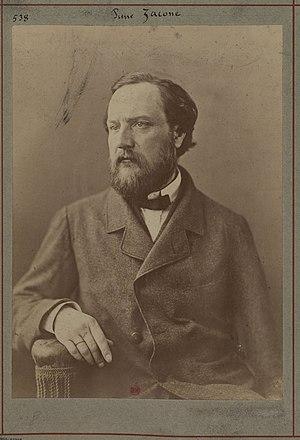
Pierre Zacone
Pierre Zaccone, né à Douai le 2 avril 1818 et mort à Morlaix le 21 avril 1895, est un romancier populaire français.